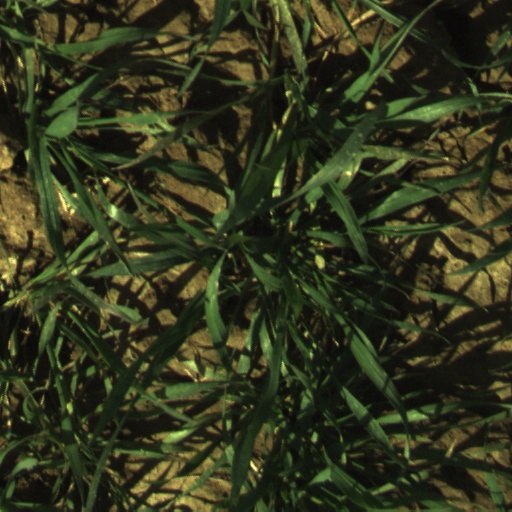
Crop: wheat